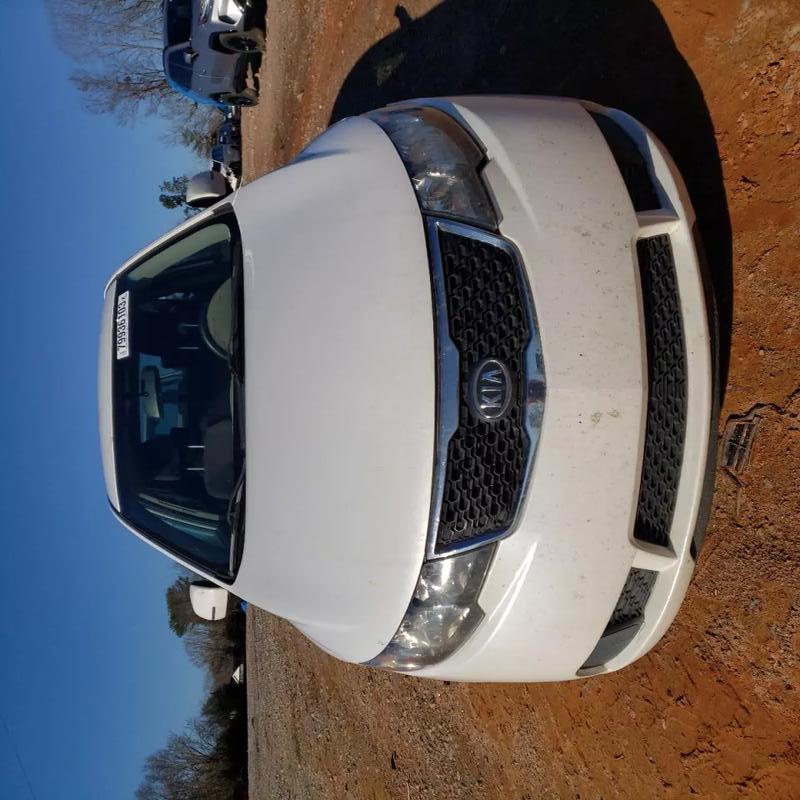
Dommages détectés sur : pare-choc avant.
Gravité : mineur